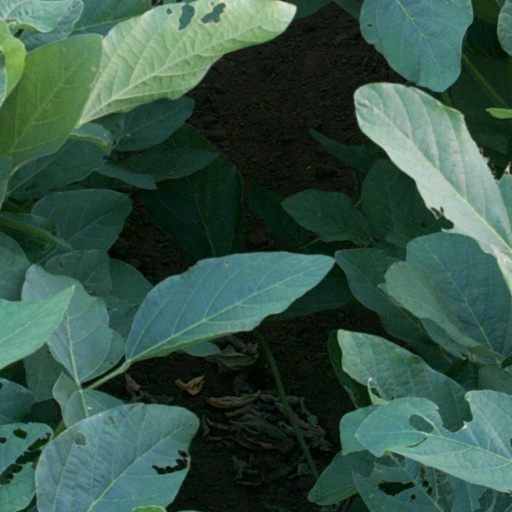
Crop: soybean